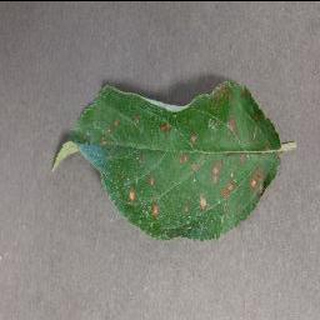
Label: apple_cedar_apple_rust